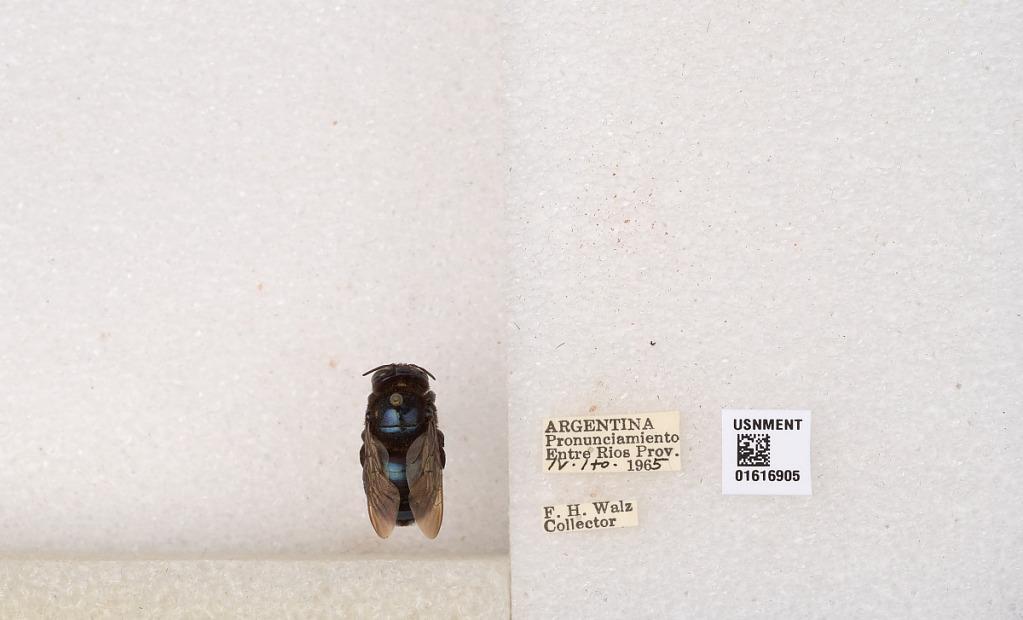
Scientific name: Xylocopa (Schonnherria) splendidula Lepeletier
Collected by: F. Walz
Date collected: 1965-4-1
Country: Argentina
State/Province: Entre Rios
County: Uruguay
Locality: Pronunciamiento